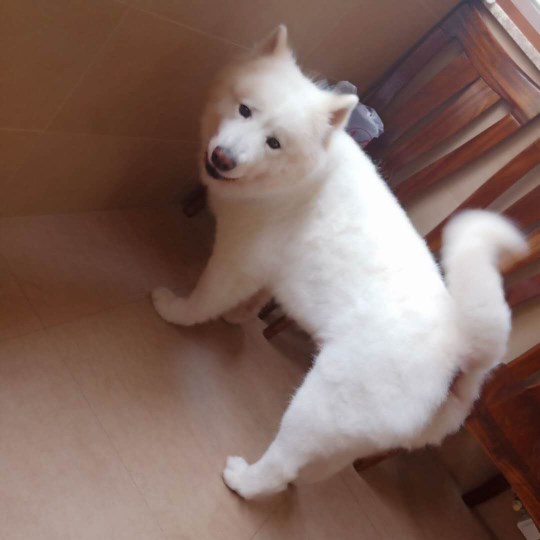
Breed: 2192-n000088-Samoyed